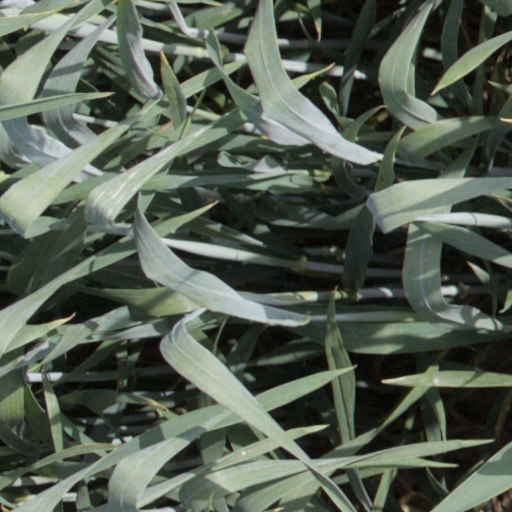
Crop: wheat